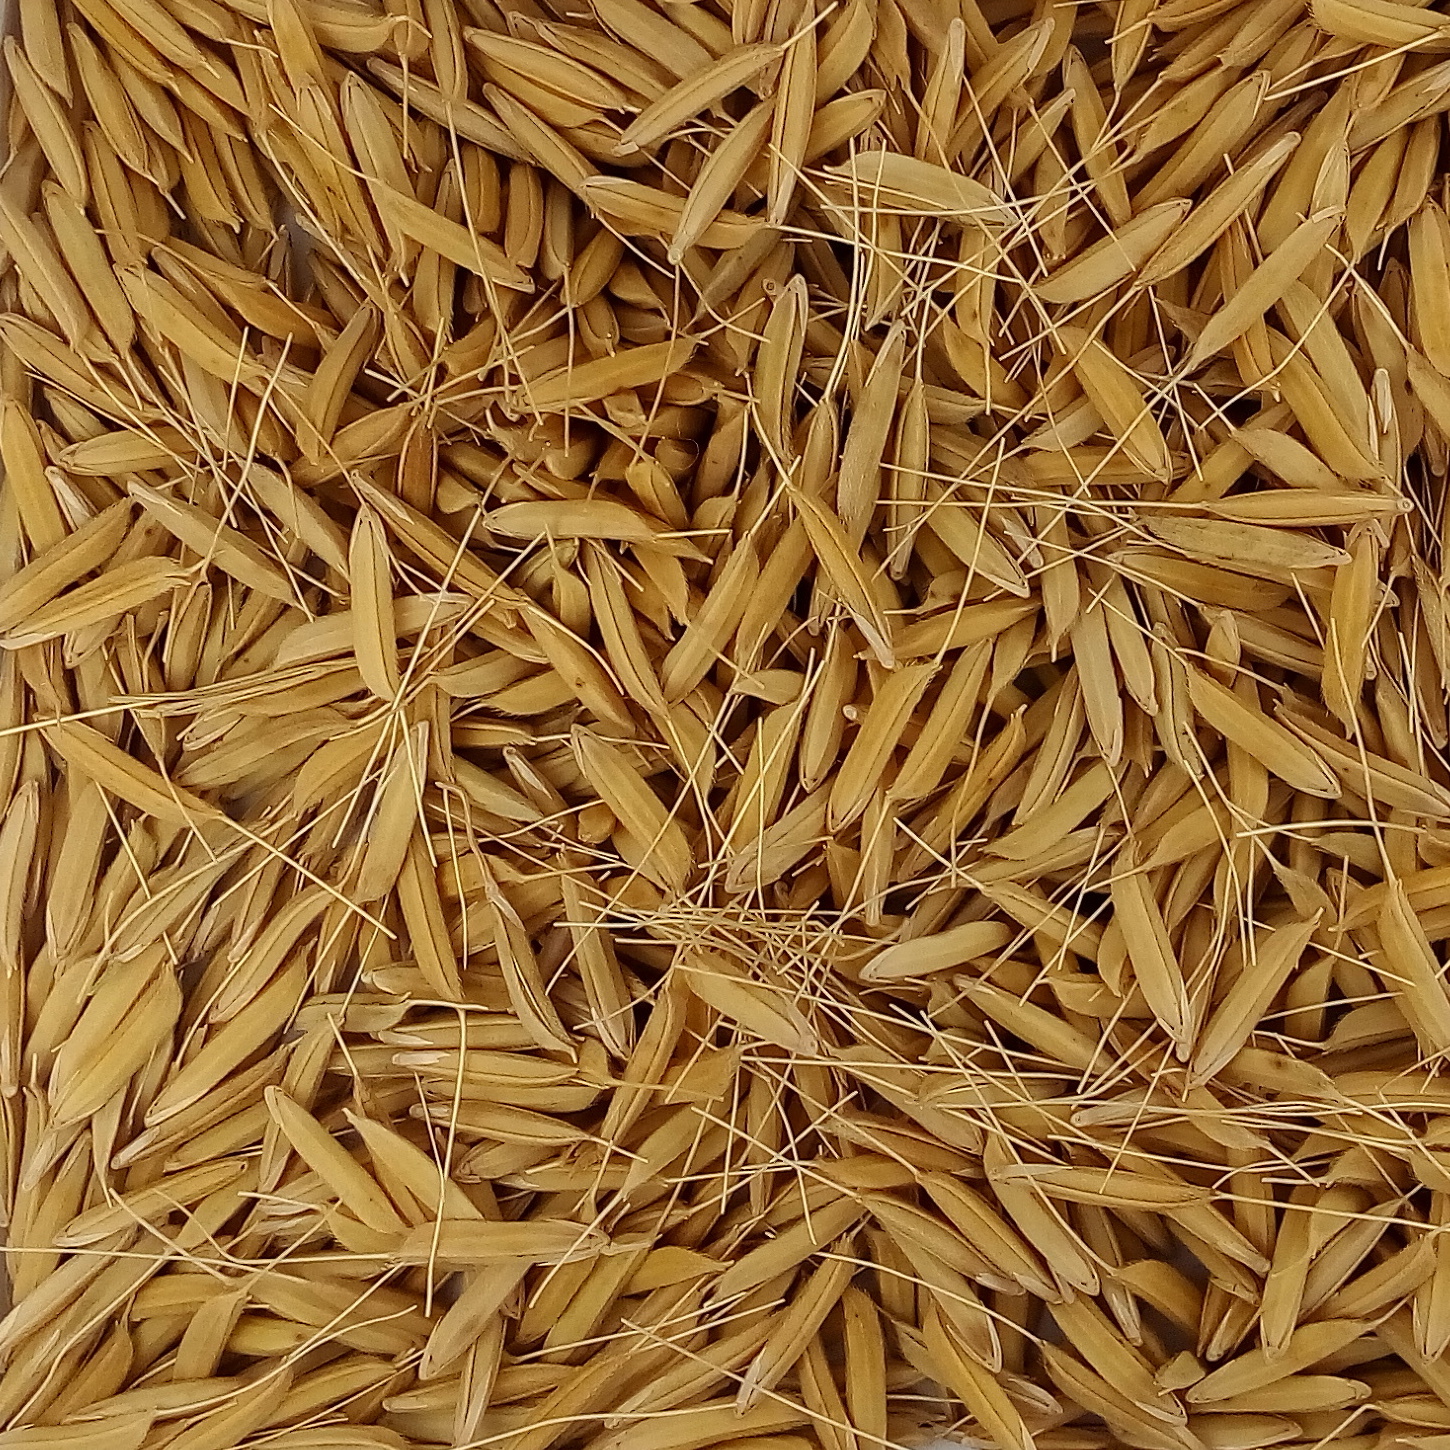
Rice seed variety: 1637